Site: brandenburg
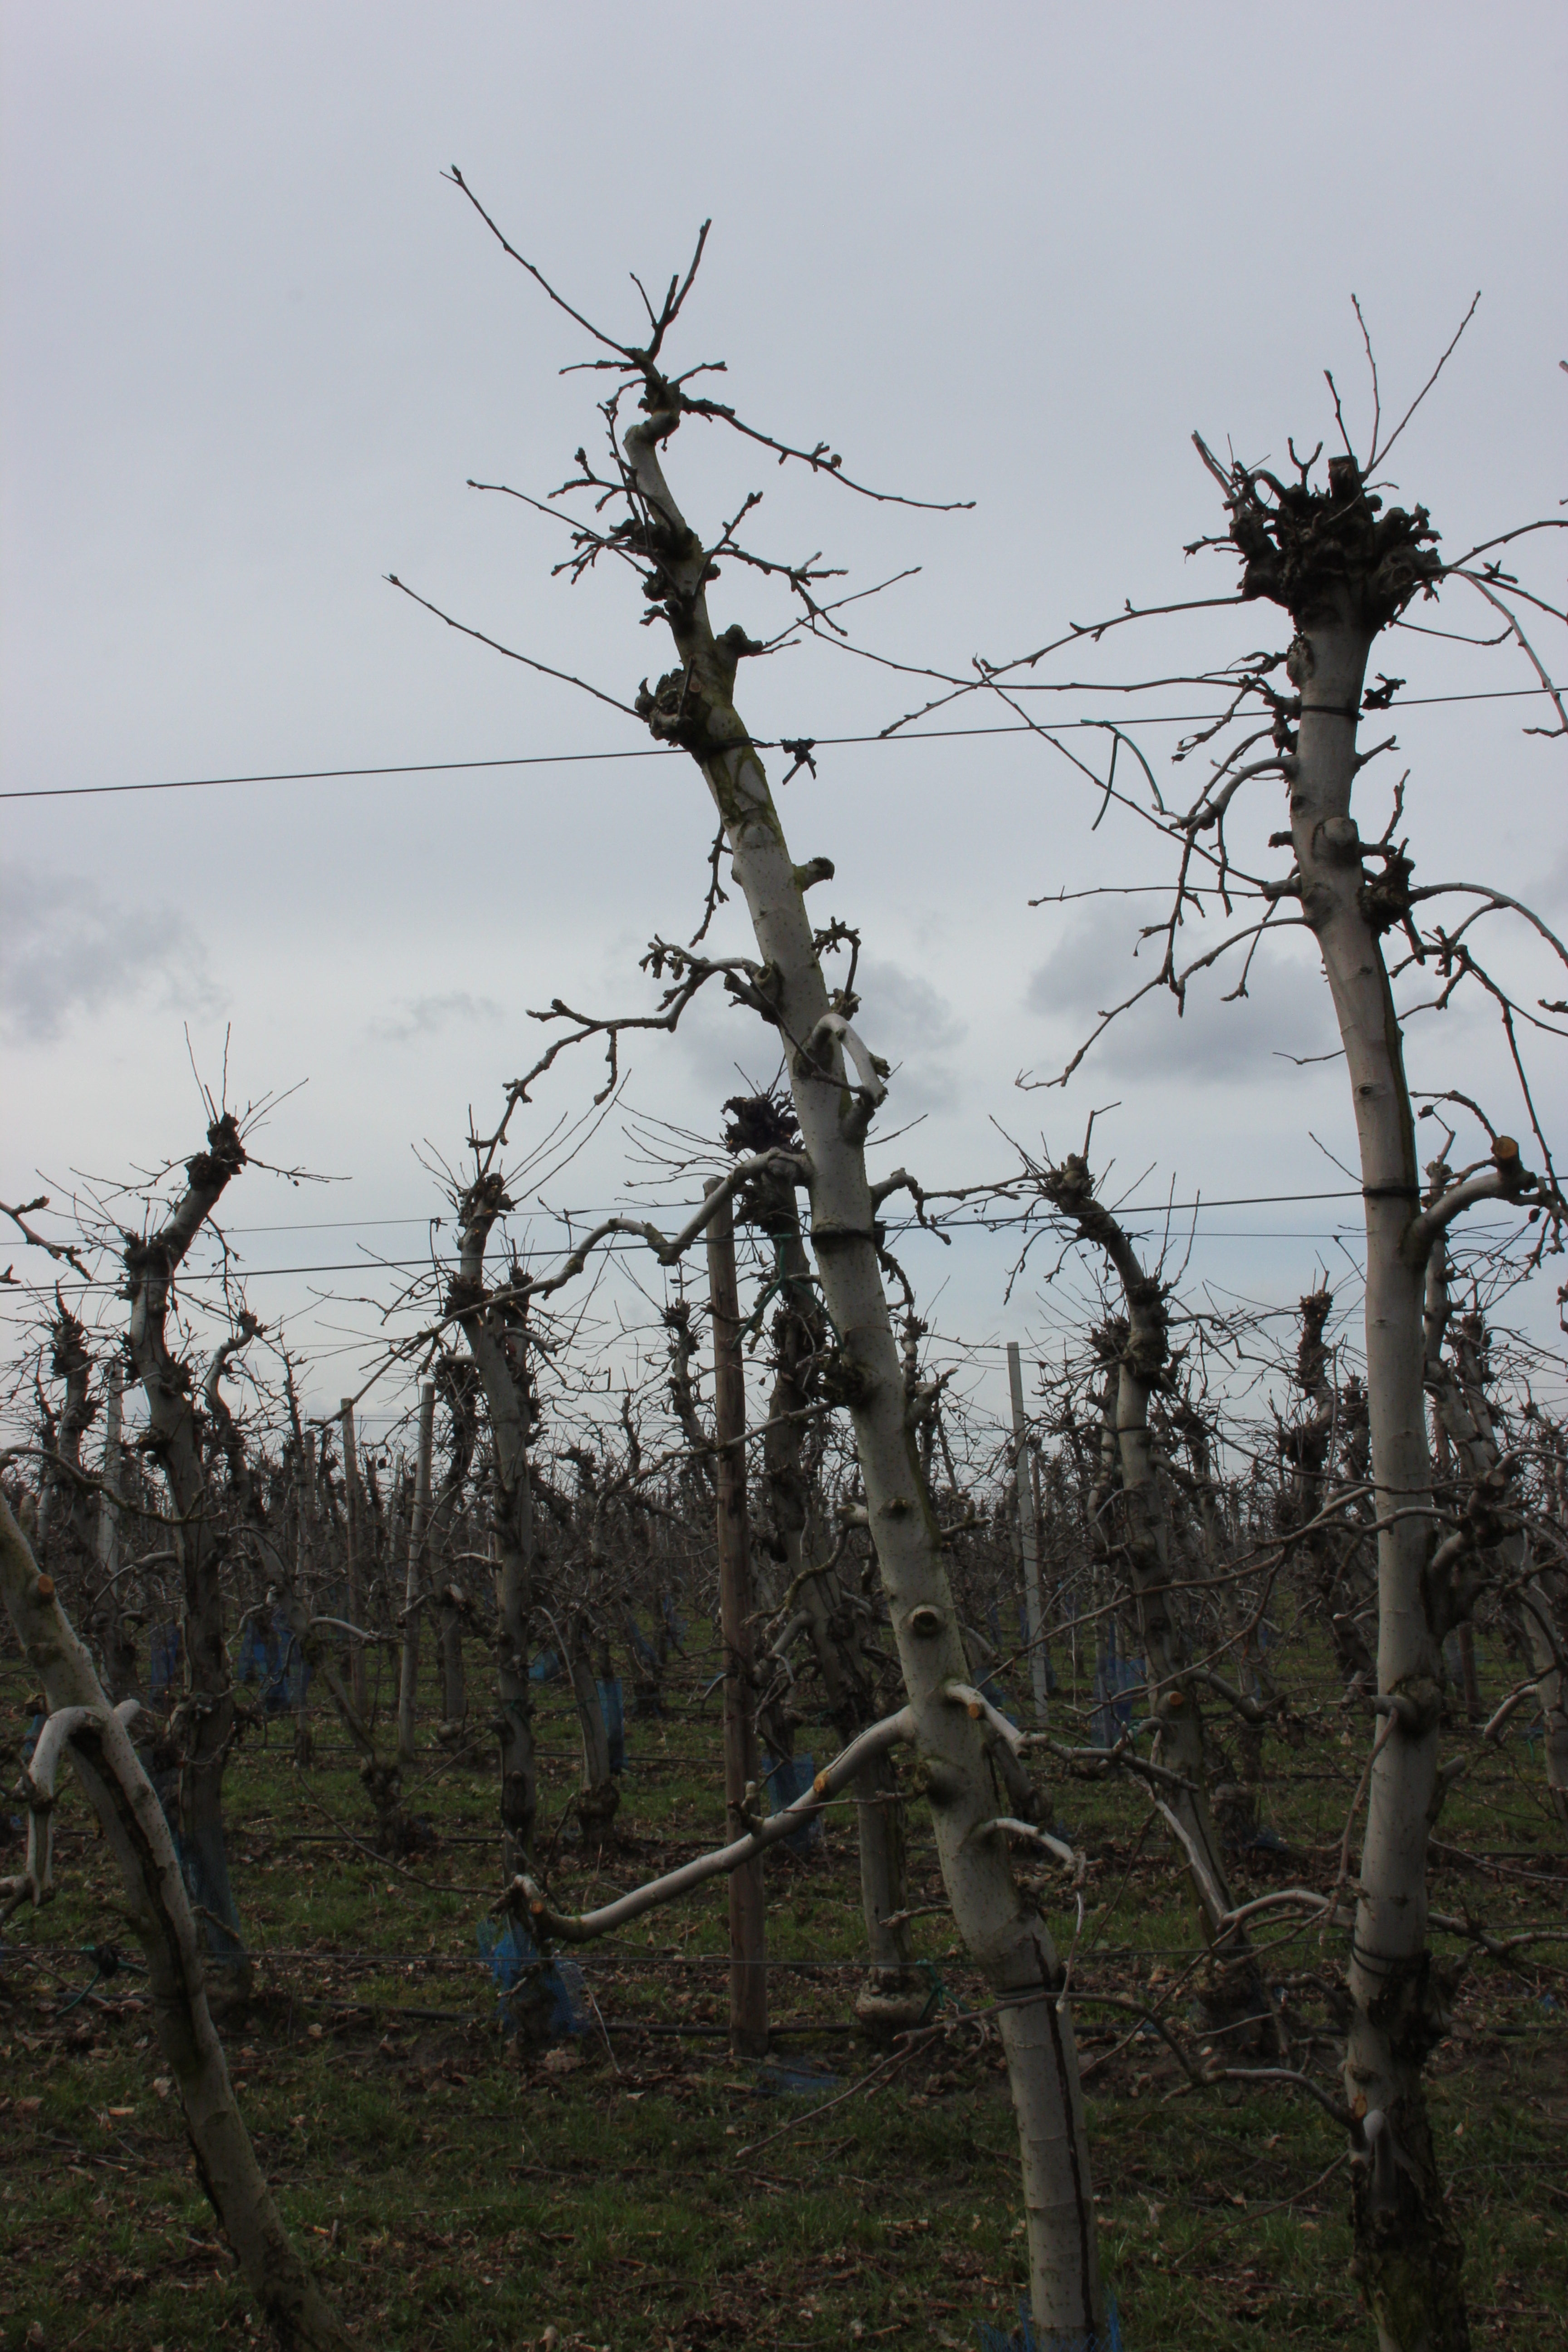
Growth stage (BBCH 01): Bud development